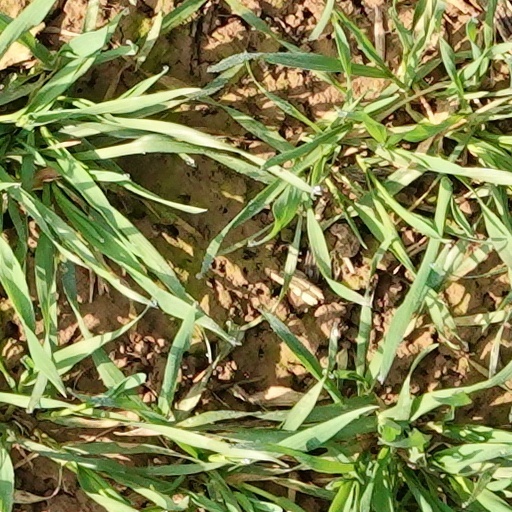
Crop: wheat